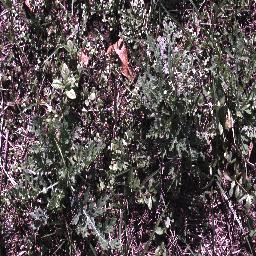
Label: parthenium